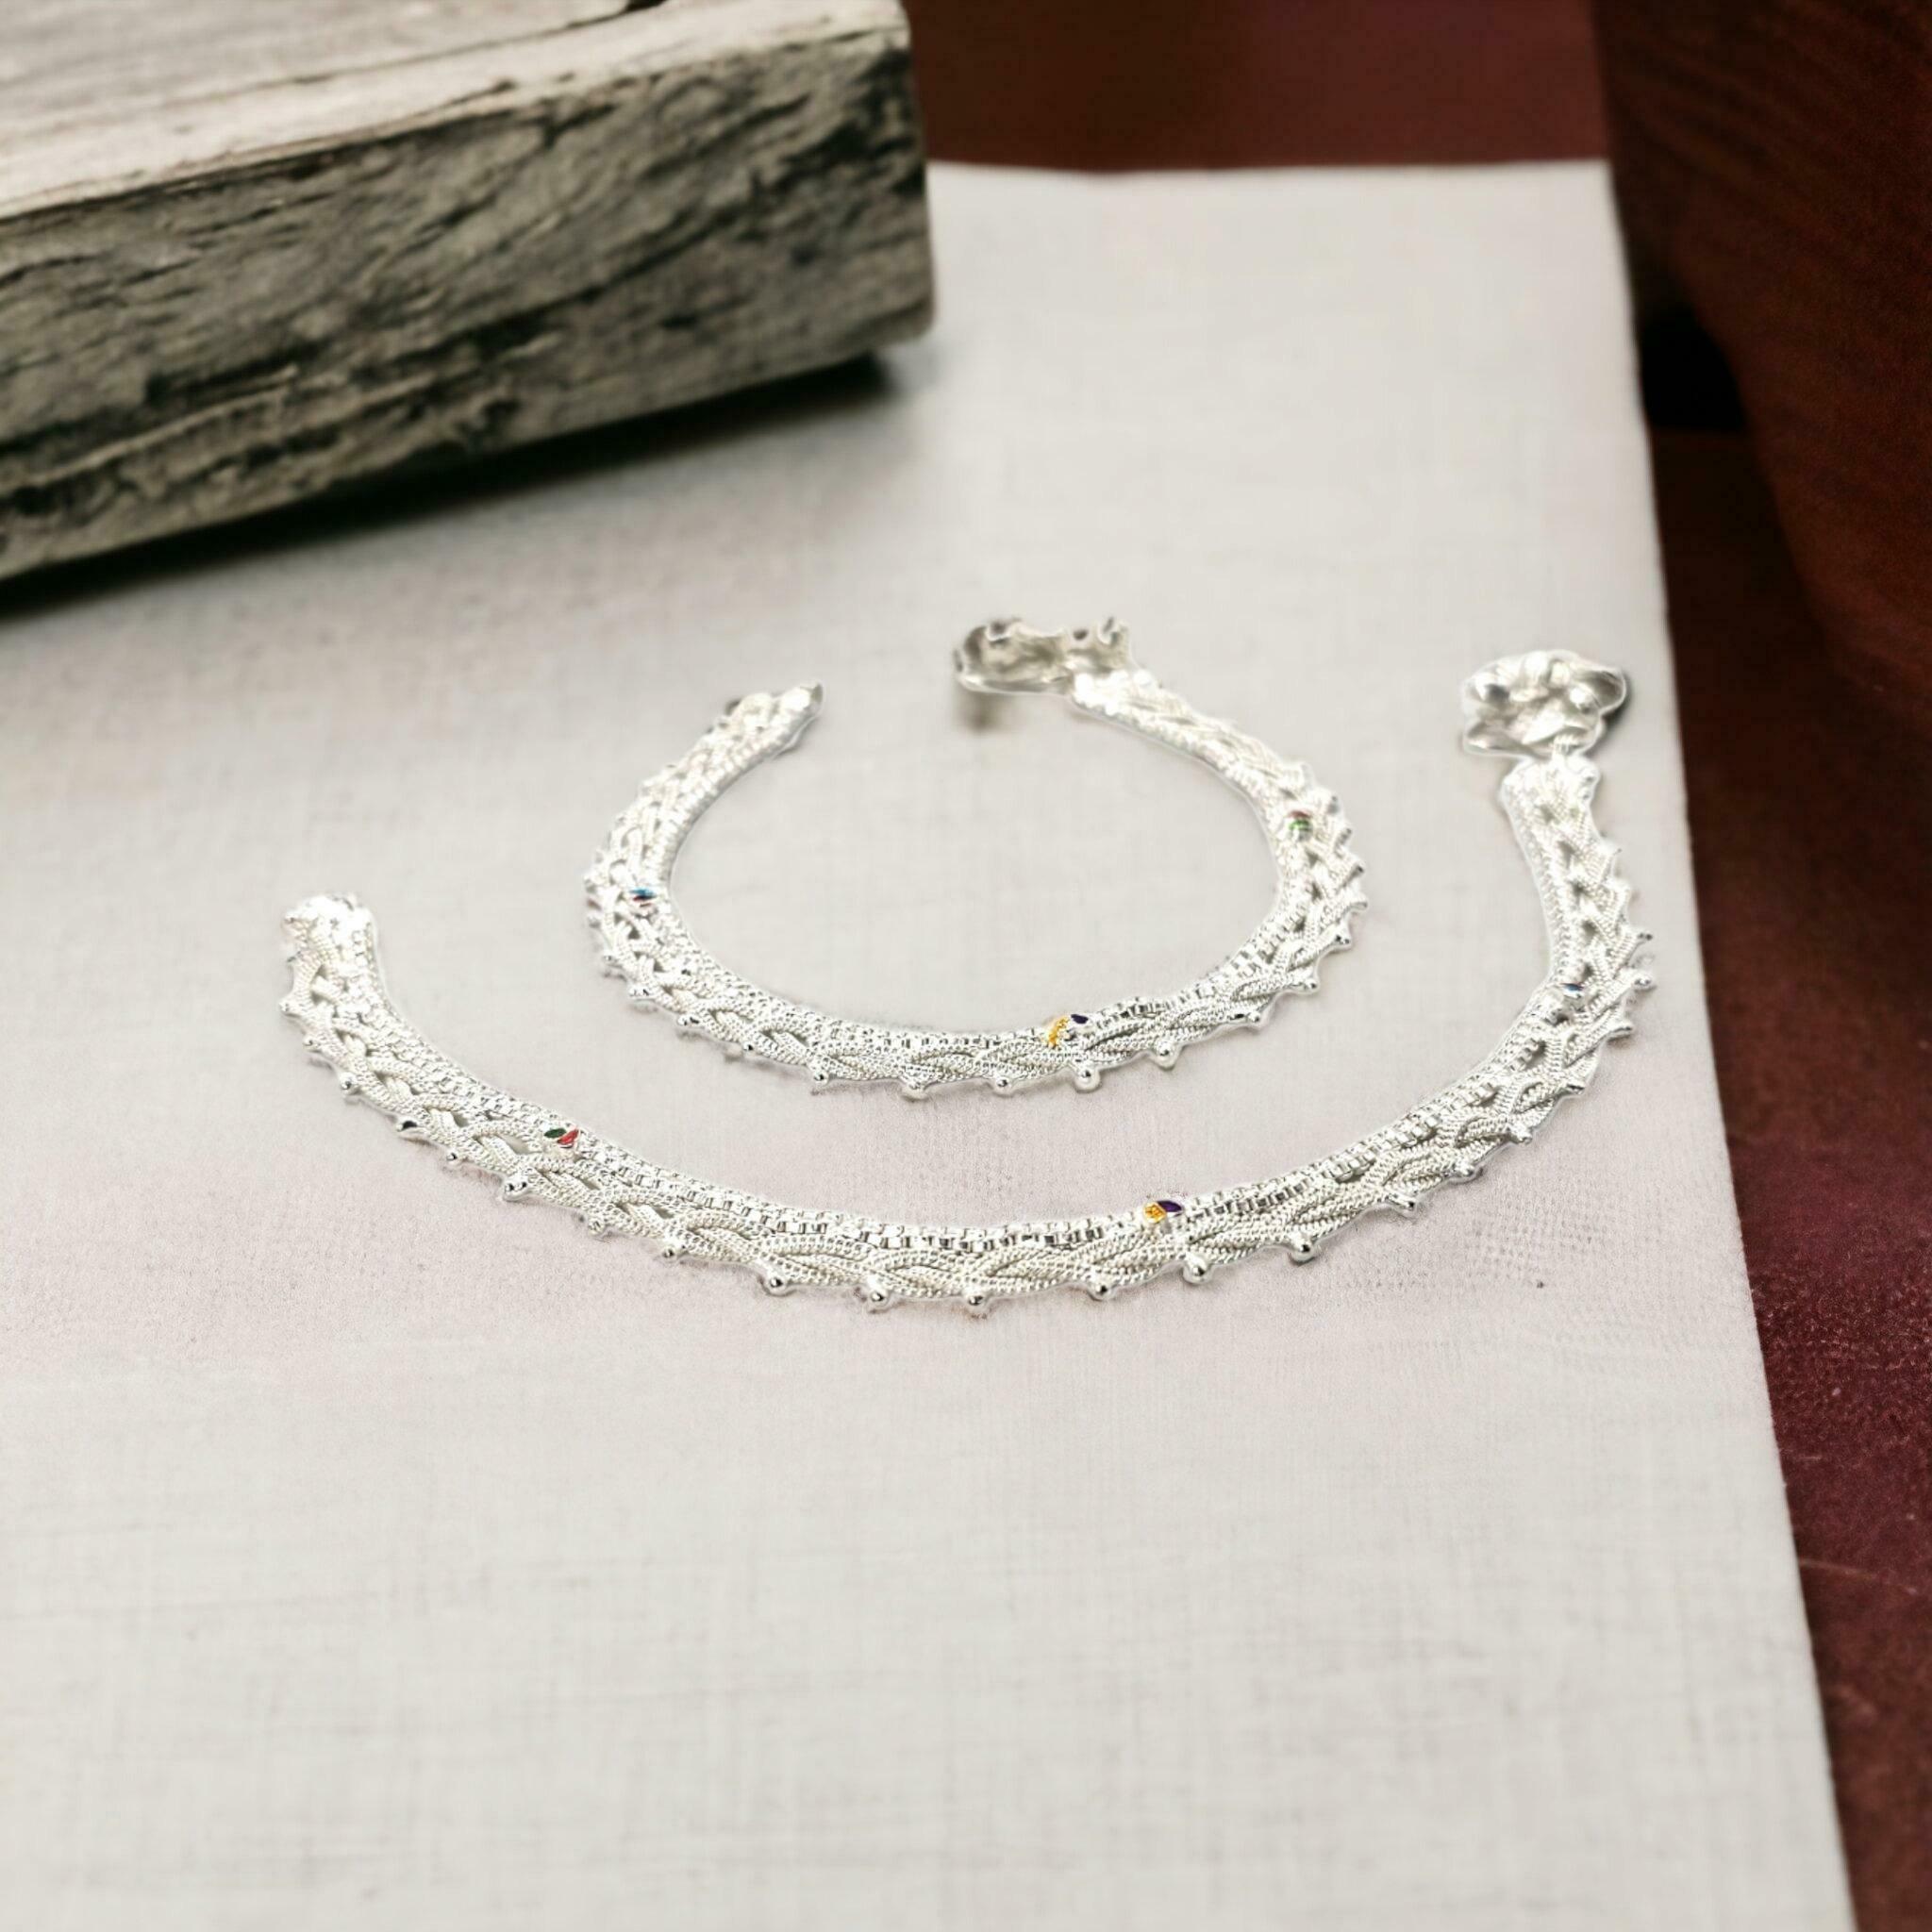
BR Ornaments A484 Alloy Anklet (Pack of 2)
Type: Anklet
Brand: BR Ornaments
Price: Rs. 259
A484 Alloy Anklet (Pack of 2)